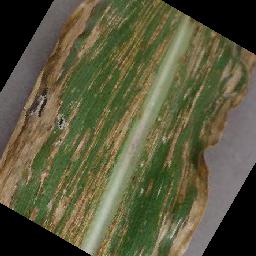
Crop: corn
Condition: (maize)_cercospora_spot_gray_spot